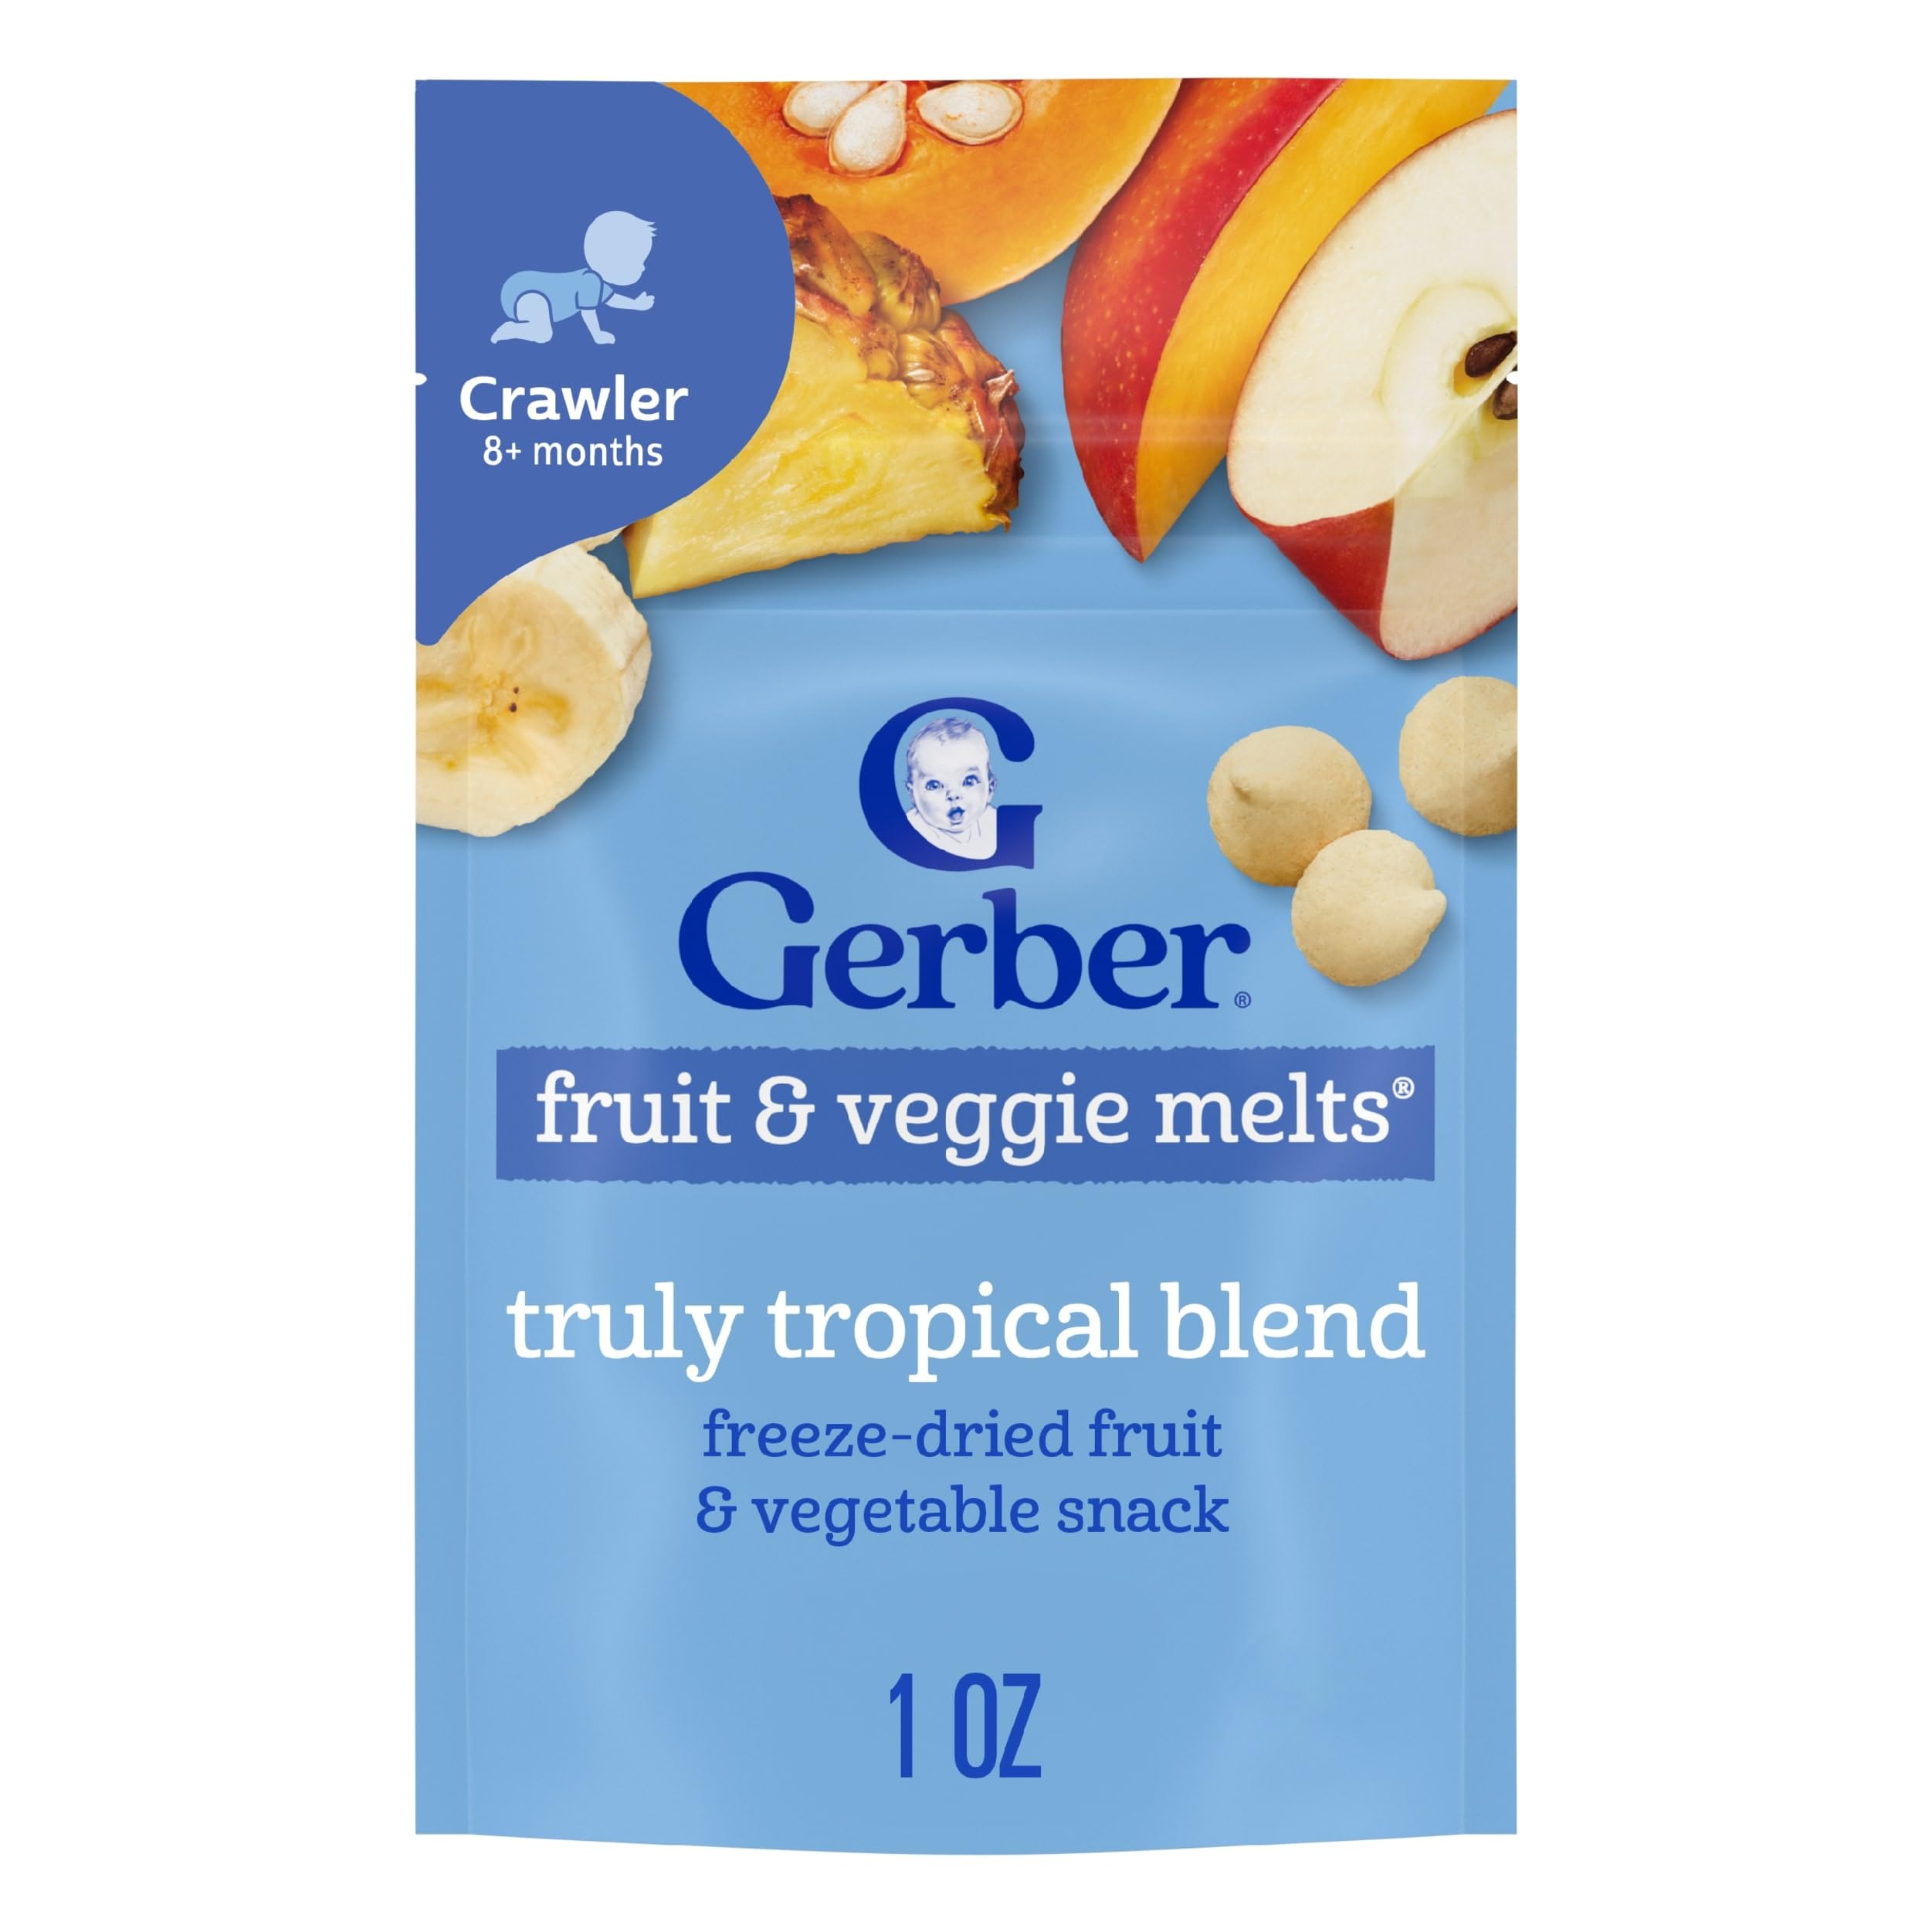
Item Name: Gerber Snacks for Baby Fruit & Veggie Melts, Truly Tropical Blend, 1 Ounce (Pack of 7)
Bullet Point 1: SNACKS FOR BABY: Gerber Snacks for Baby accompany every step of baby's journey at home or on the go. Gerber Fruit & Veggie Melts are made with real fruit and veggies for baby.
Bullet Point 2: TASTE OF GOODNESS: Gerber Fruit & Veggie Melts are made with real fruit and vegetable puree and juices, with strict quality standards just for baby. Contains no artificial sweeteners or flavors and no preservatives.
Bullet Point 3: MELT IN YOUR MOUTH GOOD: These snacks will melt quickly in baby's mouth. Made with Non GMO ingredients.
Bullet Point 4: BABY-LED FRIENDLY: Foods can encourage your little one's independence while exploring new textures and developing feeding skills
Bullet Point 5: The health and safety of your little one has been and will always be Gerber’s highest priority. We're a leader in infant nutrition, not just because we grow food that will feed your little one, but also because we know what nourishment your little one needs
Value: 7.0
Unit: Ounce

Price: 3.68